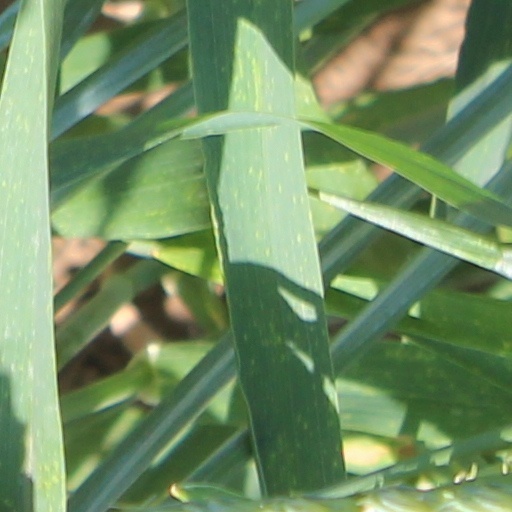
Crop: wheat